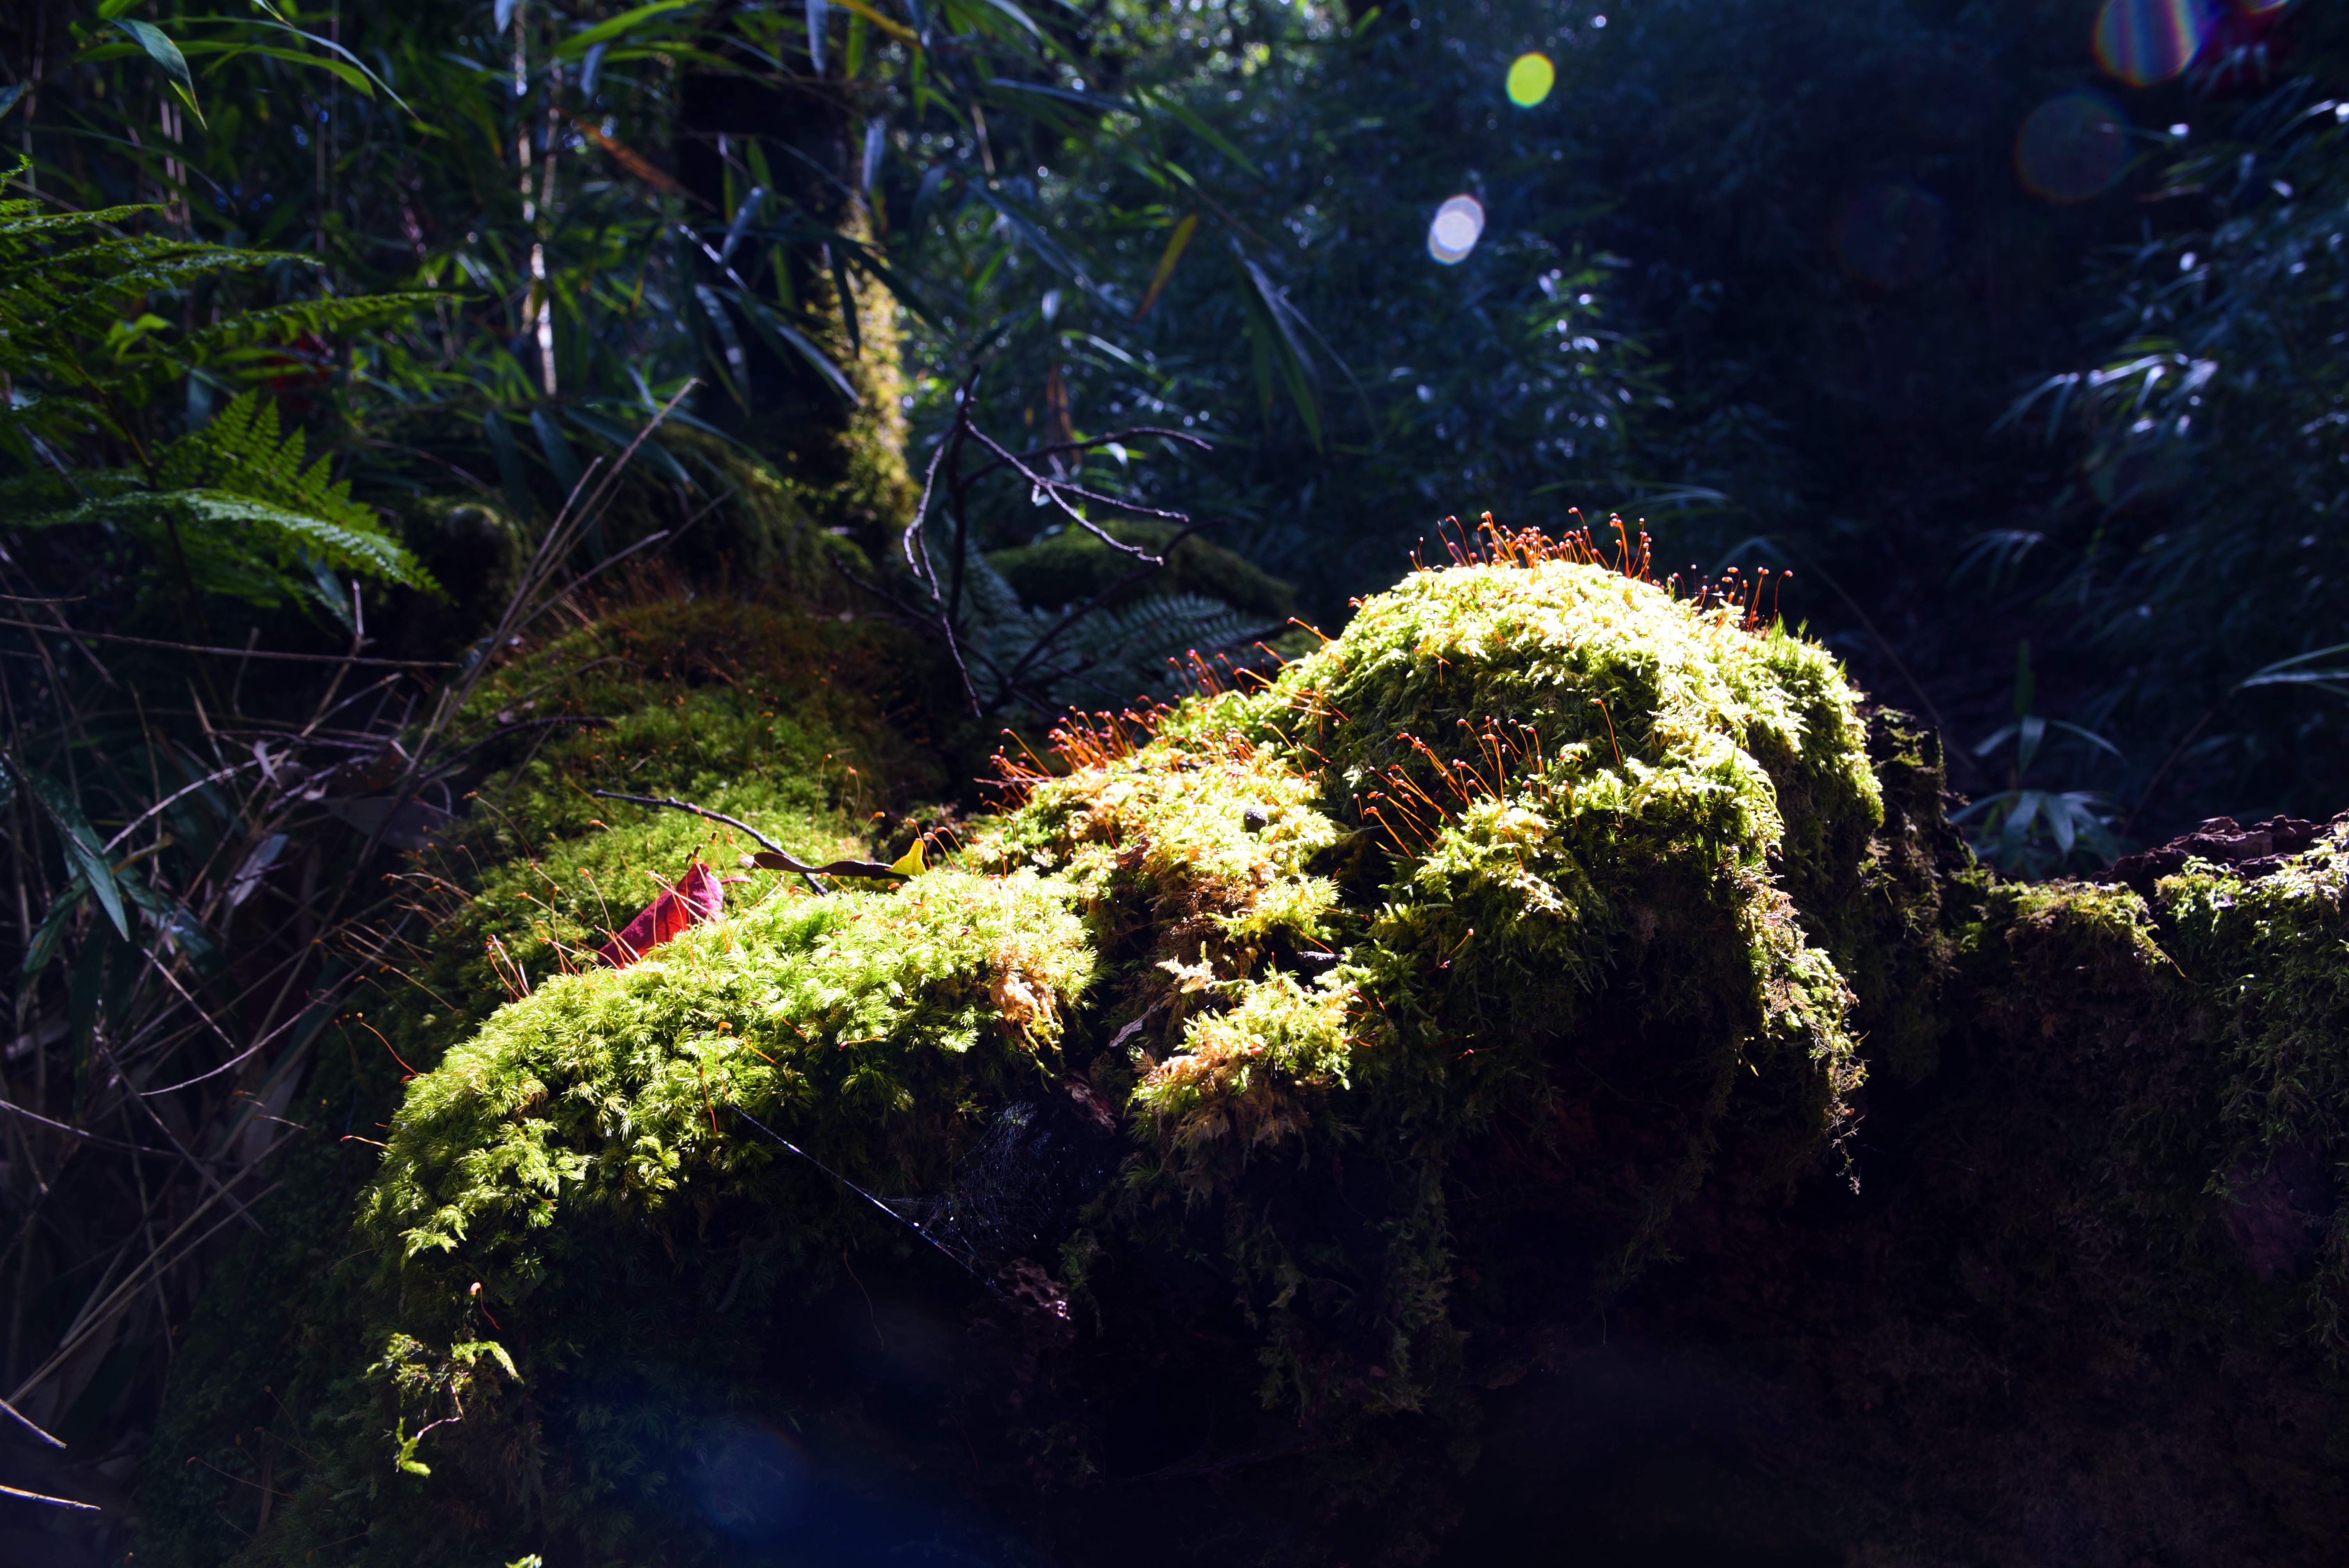
tree, nature, forest, branch, plant, sunlight, leaf, flower, green, jungle, aquarium, rainforest, habitat, natural environment